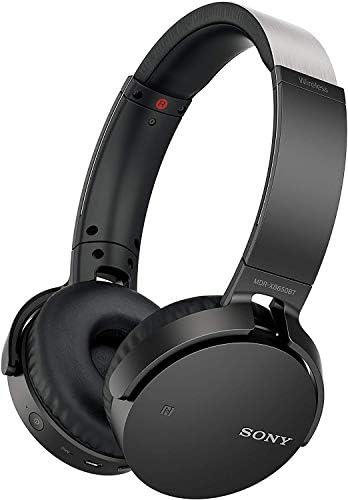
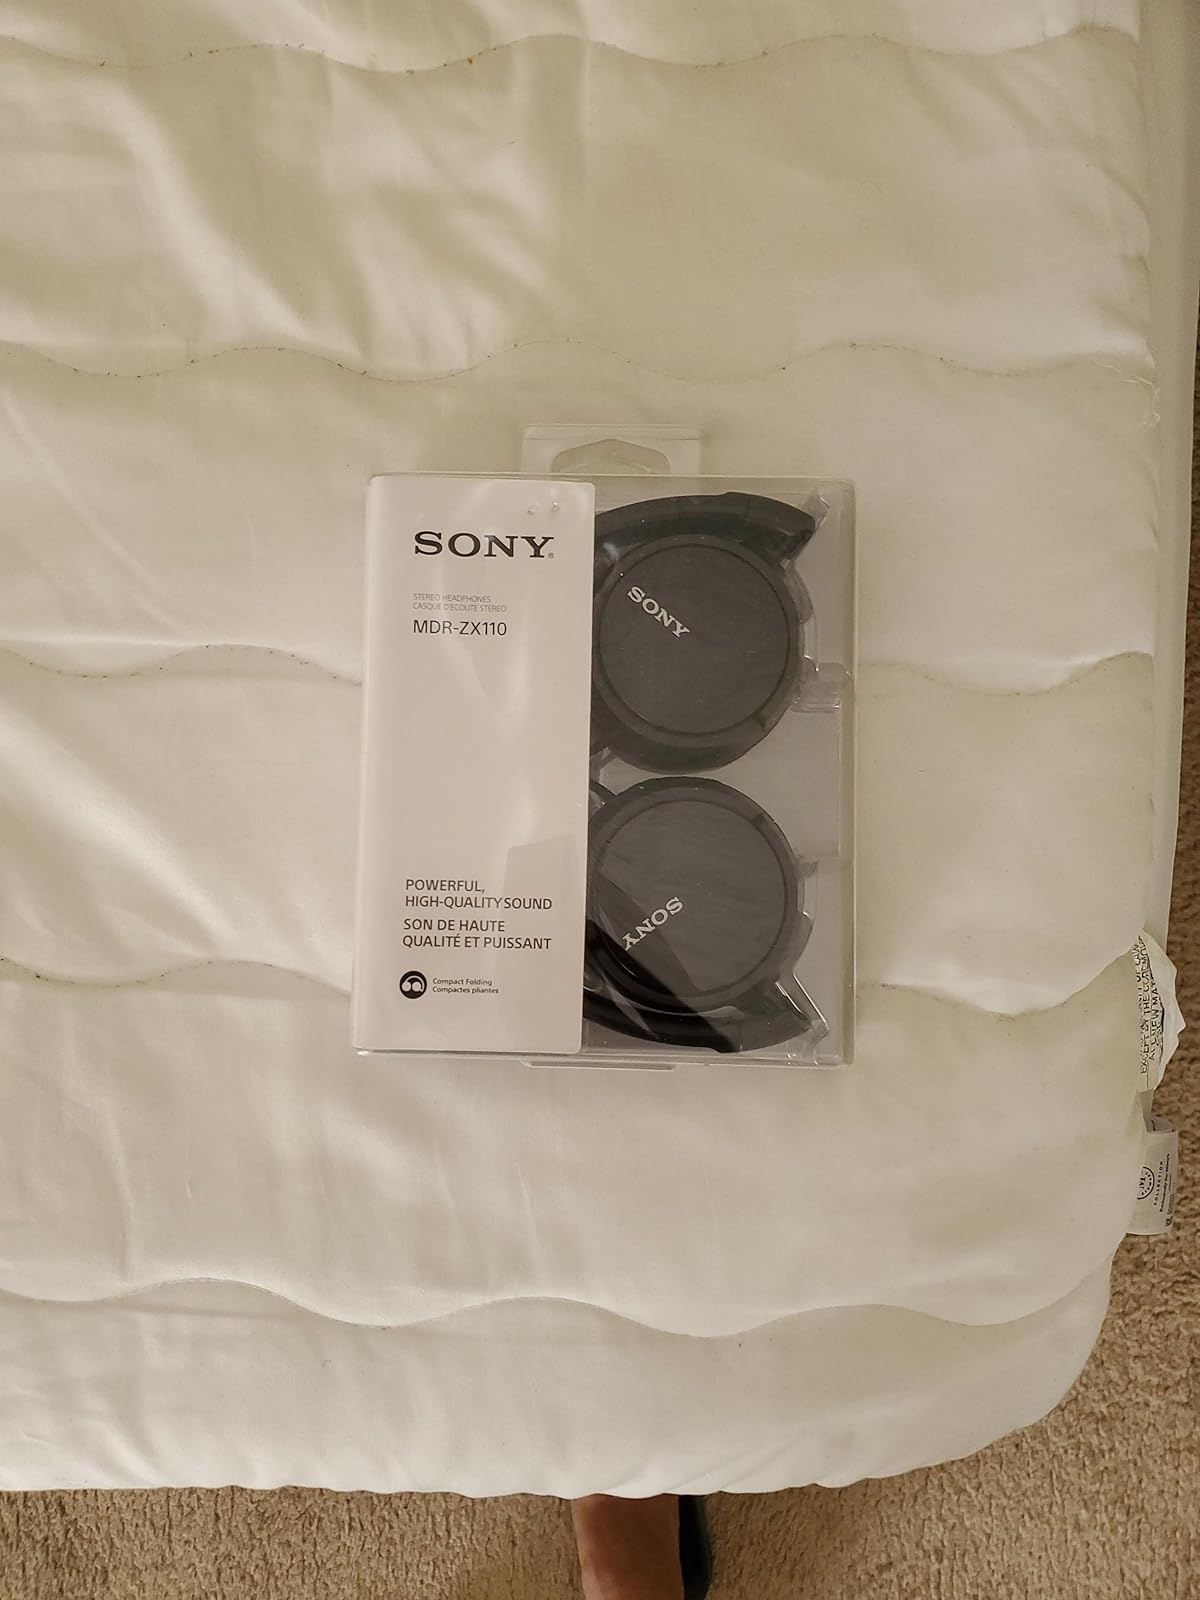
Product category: headphones
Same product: no